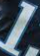
Number: 1